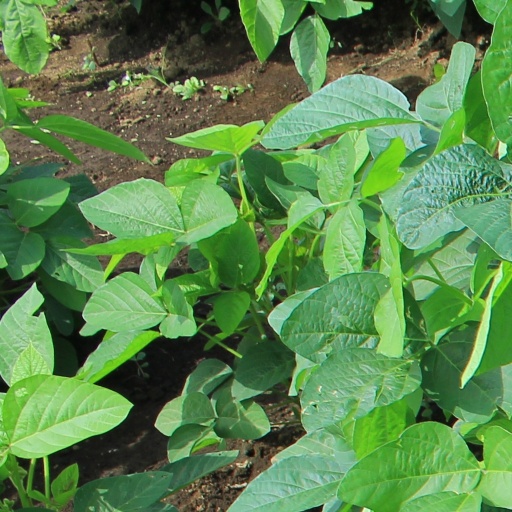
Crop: soybean